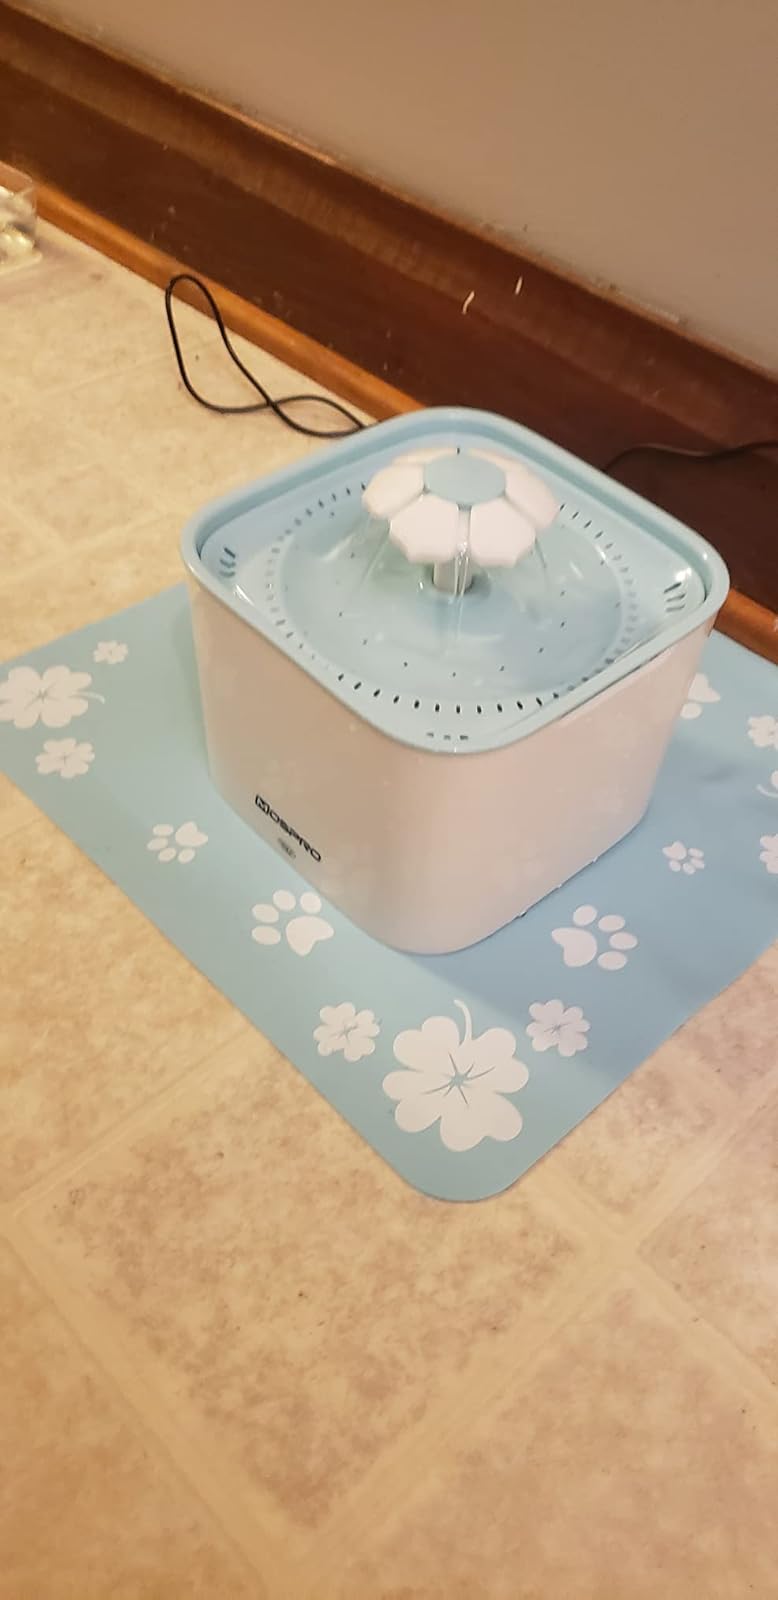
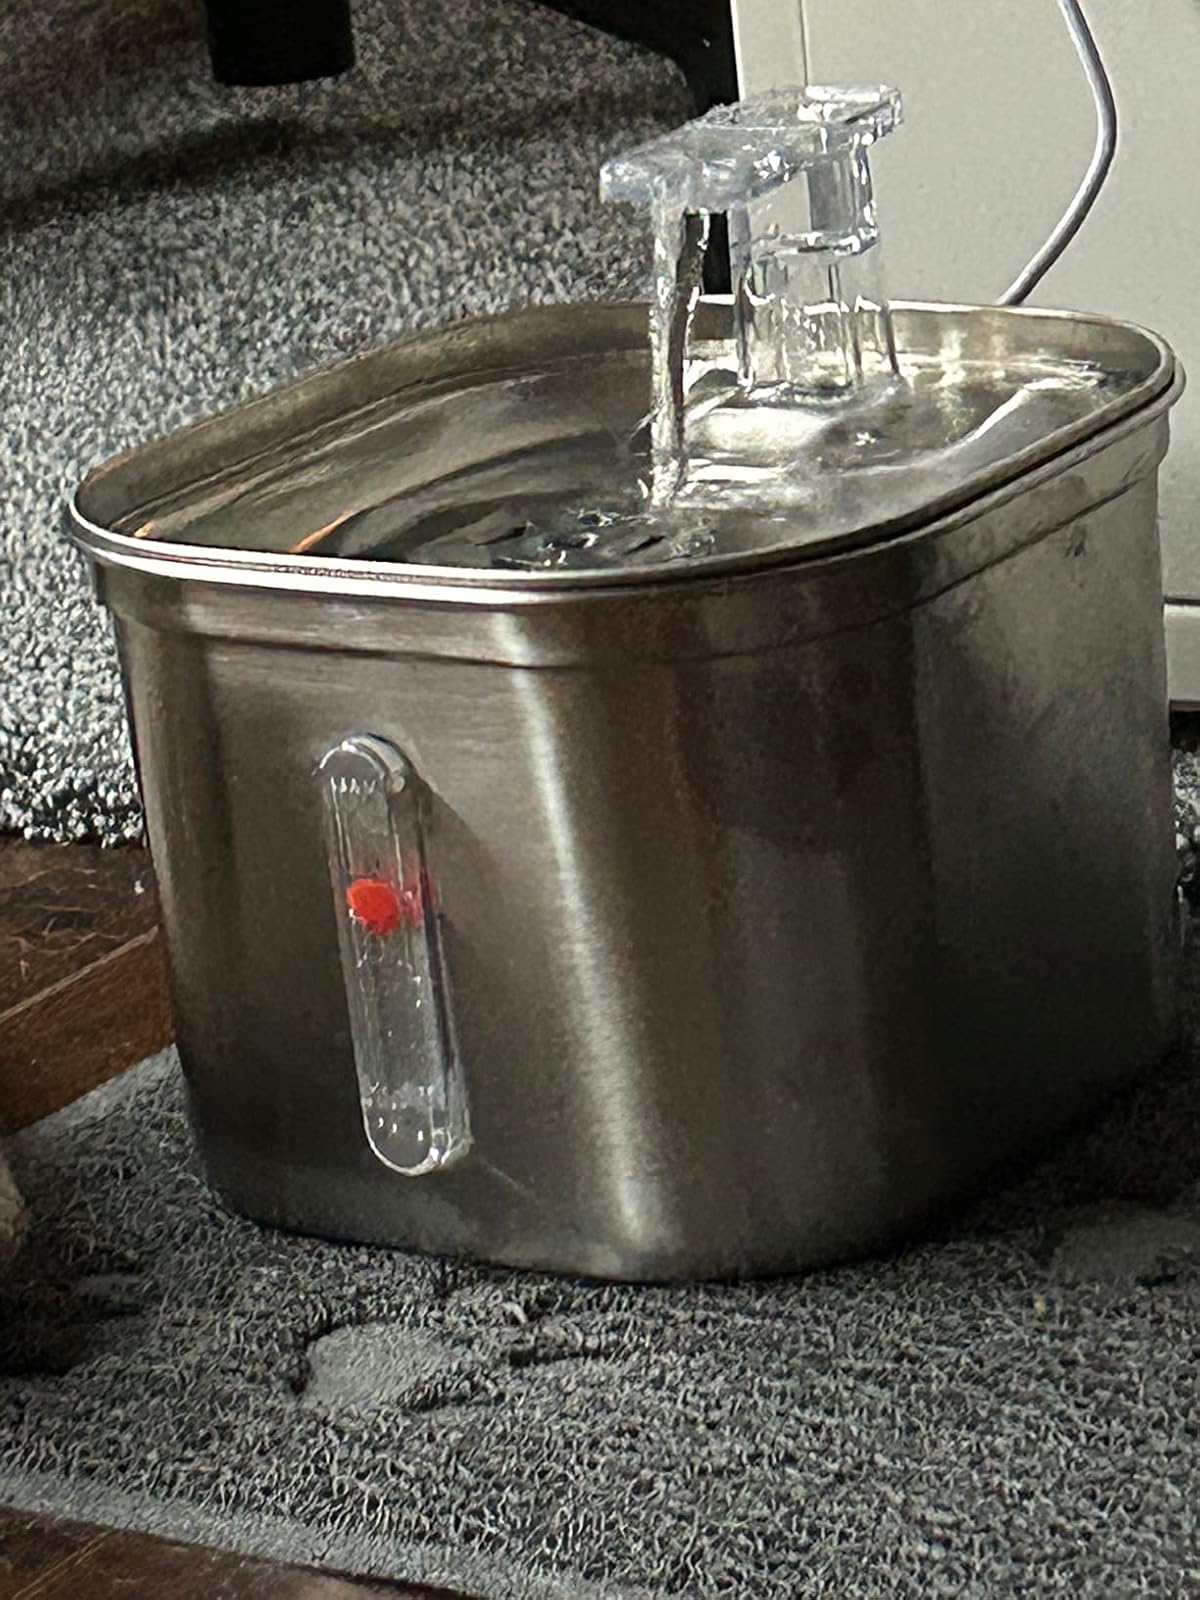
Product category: items_bowl
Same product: no